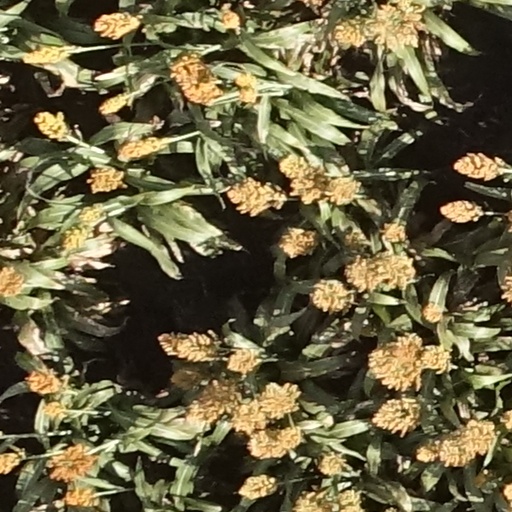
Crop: sorghum